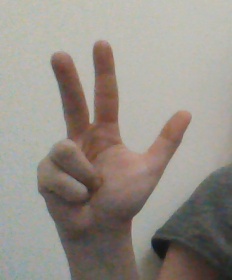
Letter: al